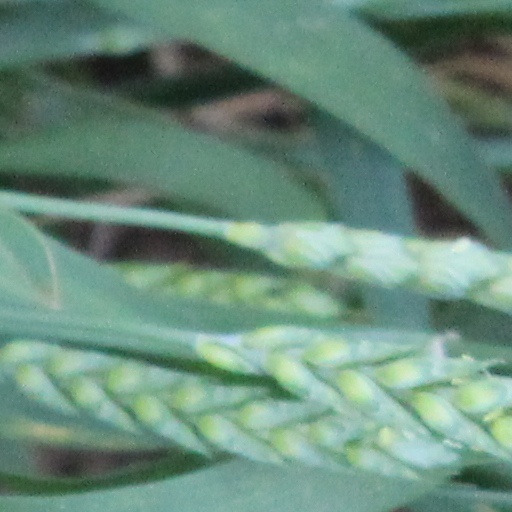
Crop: wheat